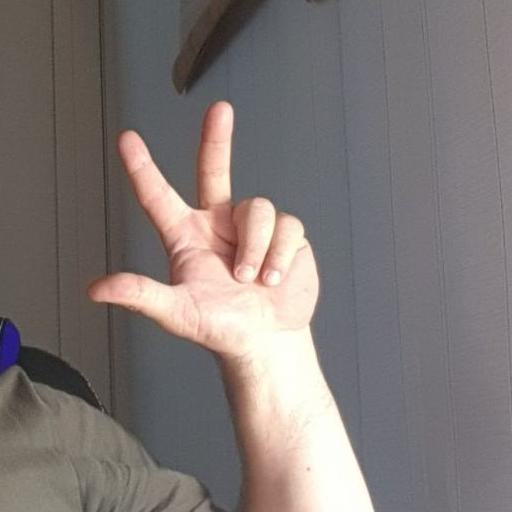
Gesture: three2